Stanley E. Bowdle

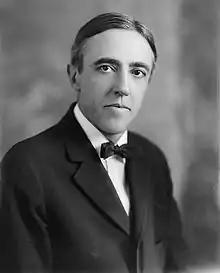

Stanley Eyre Bowdle (September 4, 1868 – April 6, 1919) was an American lawyer and politician who served as a U.S. Representative from Ohio for one term from 1913 to 1915.